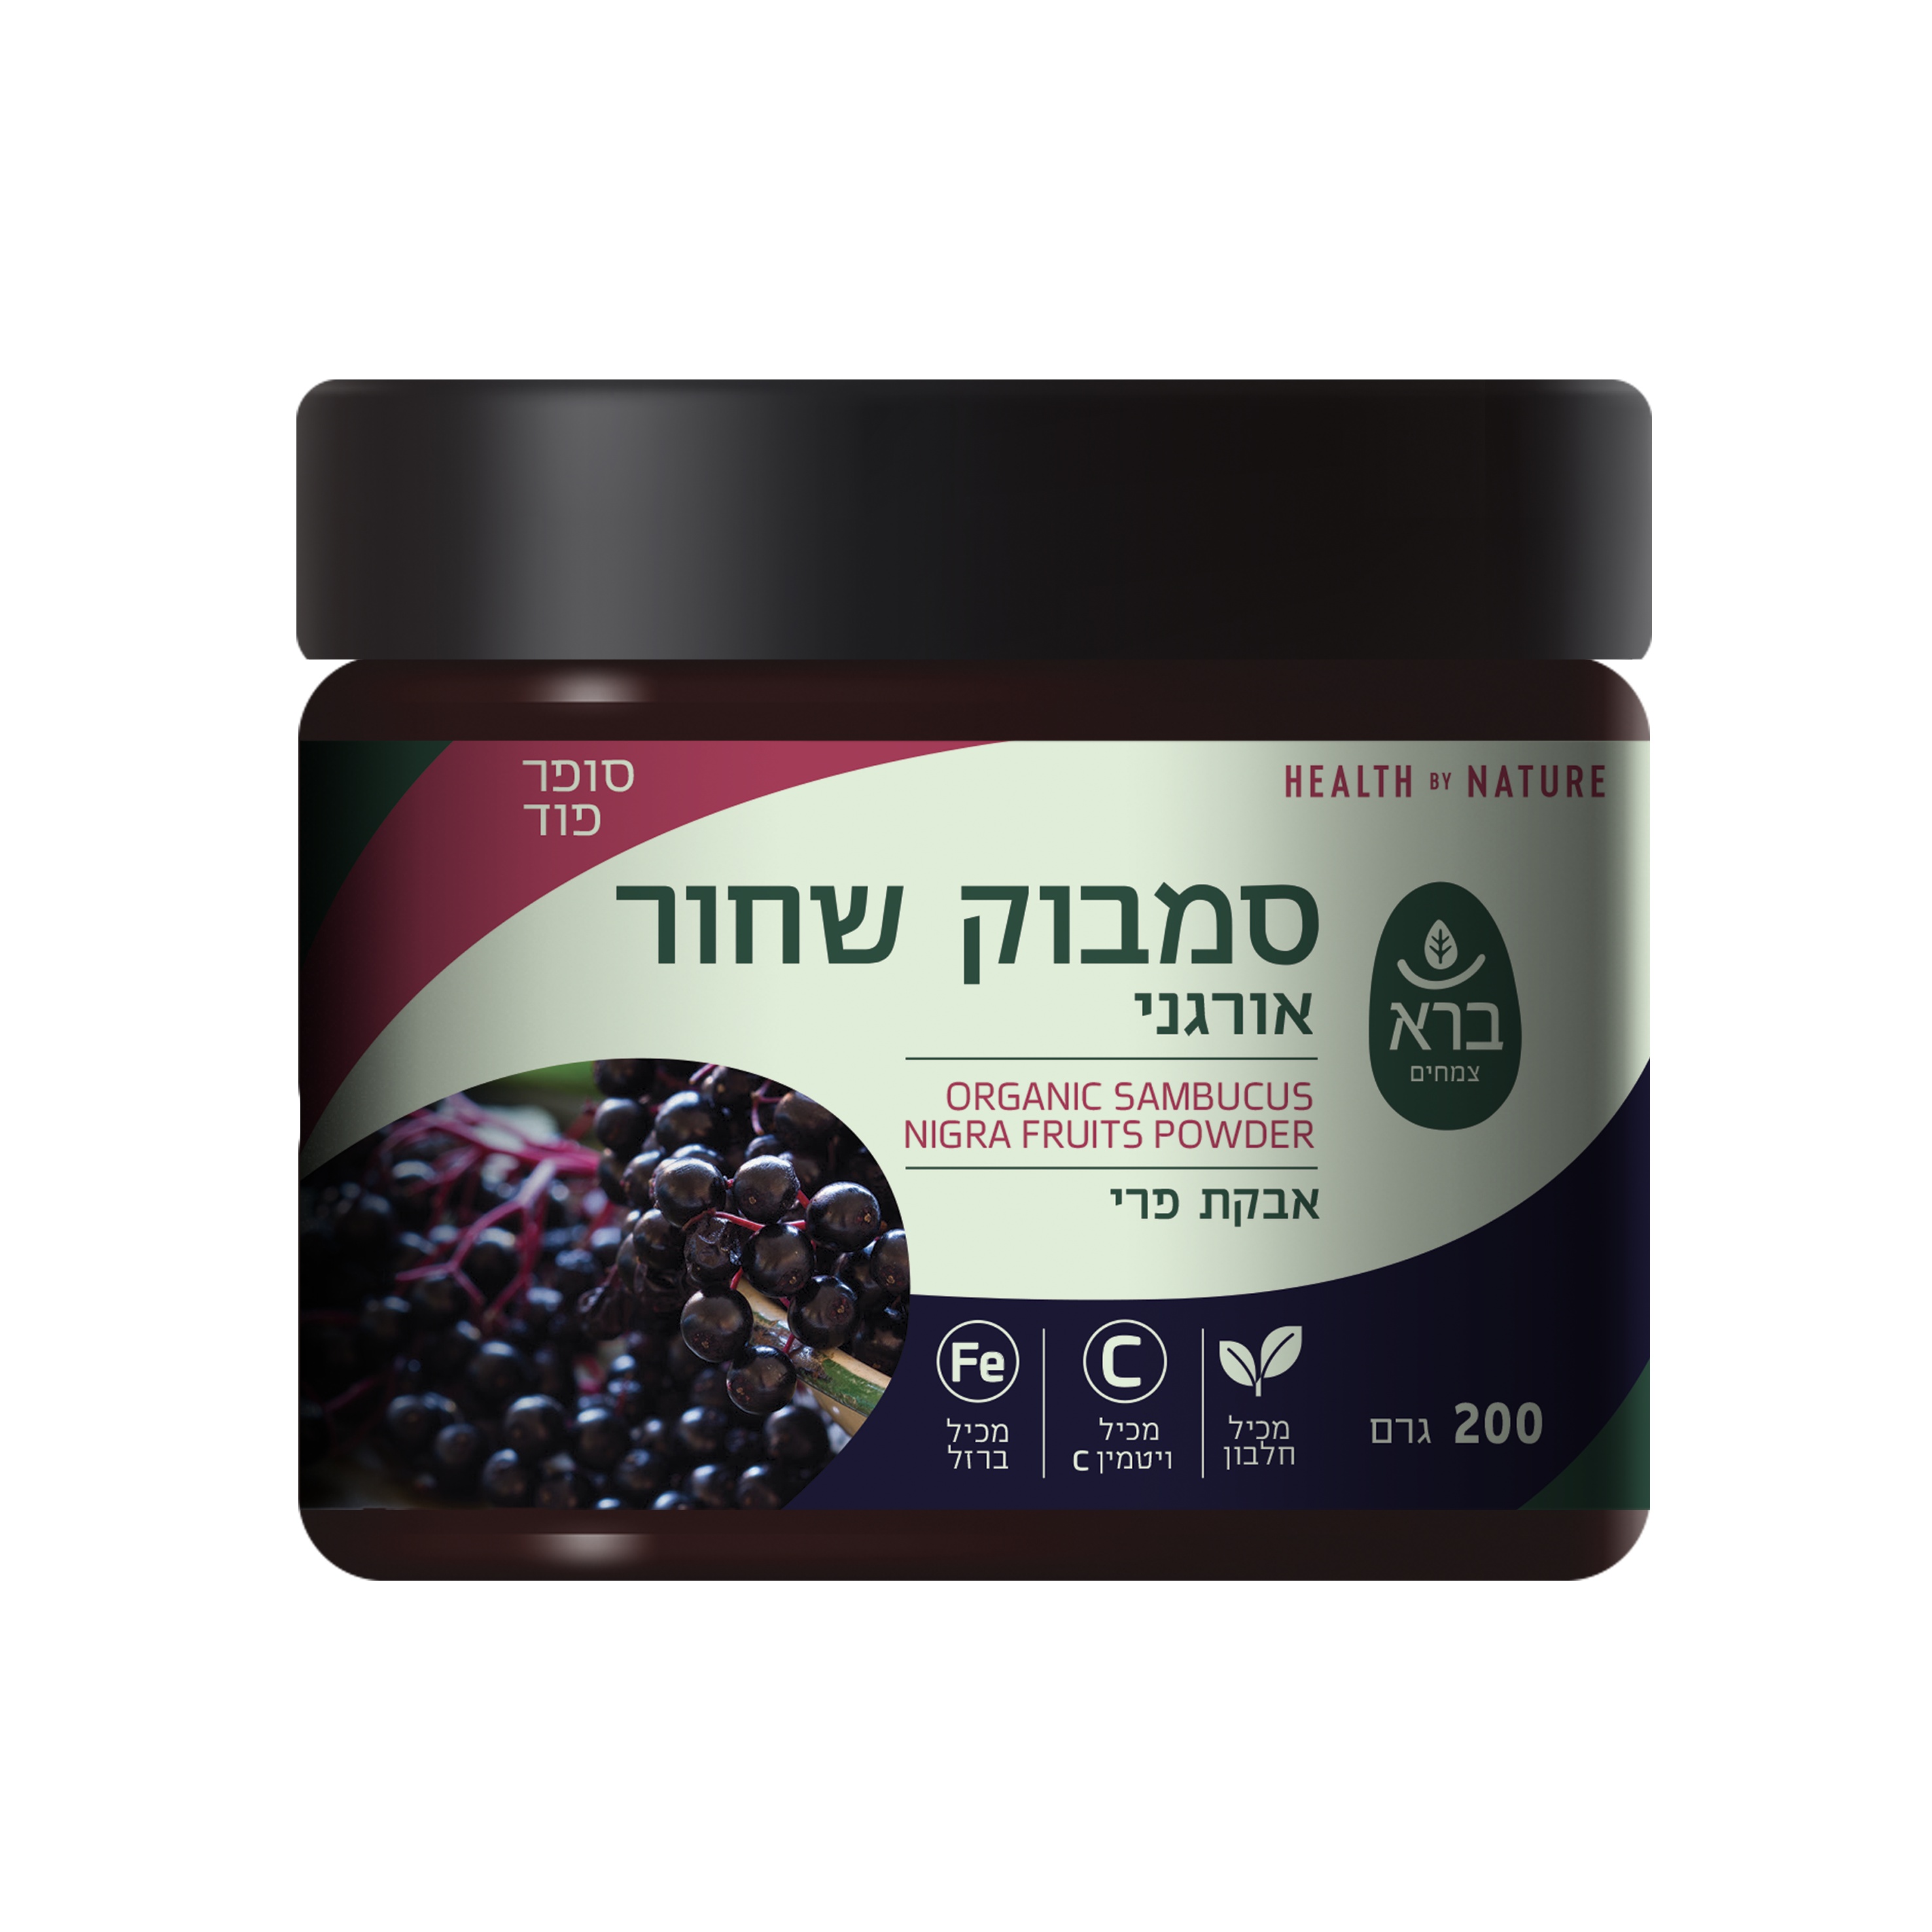
ברא - אבקת סמבוק שחור אורגני - 200 גרם
Brand: ברא
ברא - אבקת סמבוק שחור אורגני פירות הסמבוק משמשים מאות שנים ברפואת הצמחים המסורתית. הם מכילים רכיבים מזינים ורכיבים ביואקטיביים נחקרים, הידועים בהשפעתם המיטיבה, כגון נוגדי חמצון התורמים לנטרול רדיקלים חופשיים, ויטמין ,C ביופלאבונוידים, סידן, אשלגן, סיבים תזונתיים ועוד. אופן השימוש: לערבב 0.5-2 כפיות ( 1 כפית = כ- 5 גרם) ביום בכוס משקה (מים, מיץ או שייק בריאות) או במזון (דייסה, גרנולה או יוגורט) תכולה : 200 גרם
Category: Food, Beverages & Tobacco > Food Items > Fruits & Vegetables > Fresh & Frozen Vegetables > Greens > Beet Greens